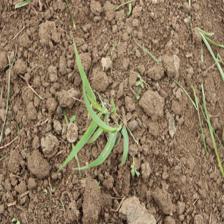
Label: Sorghum